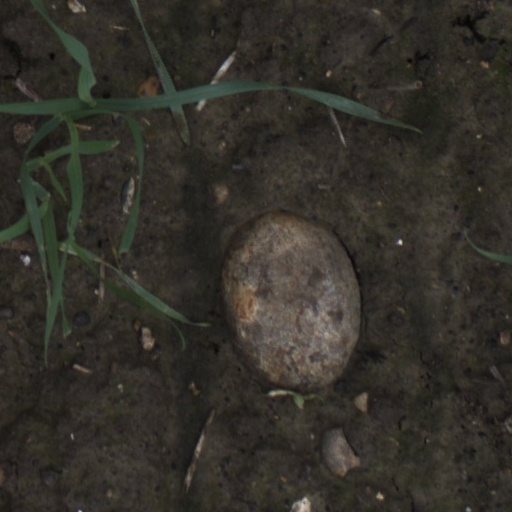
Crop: wheat